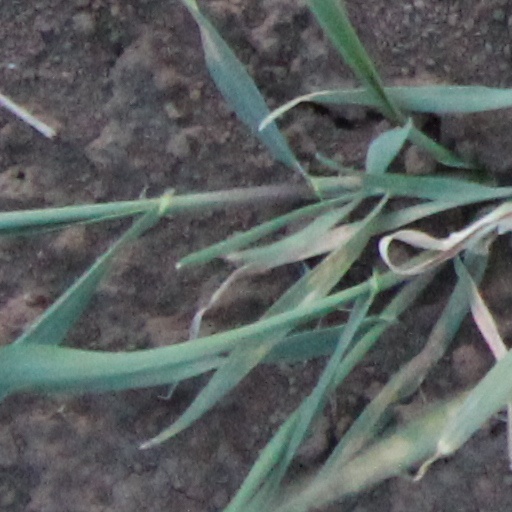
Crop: wheat